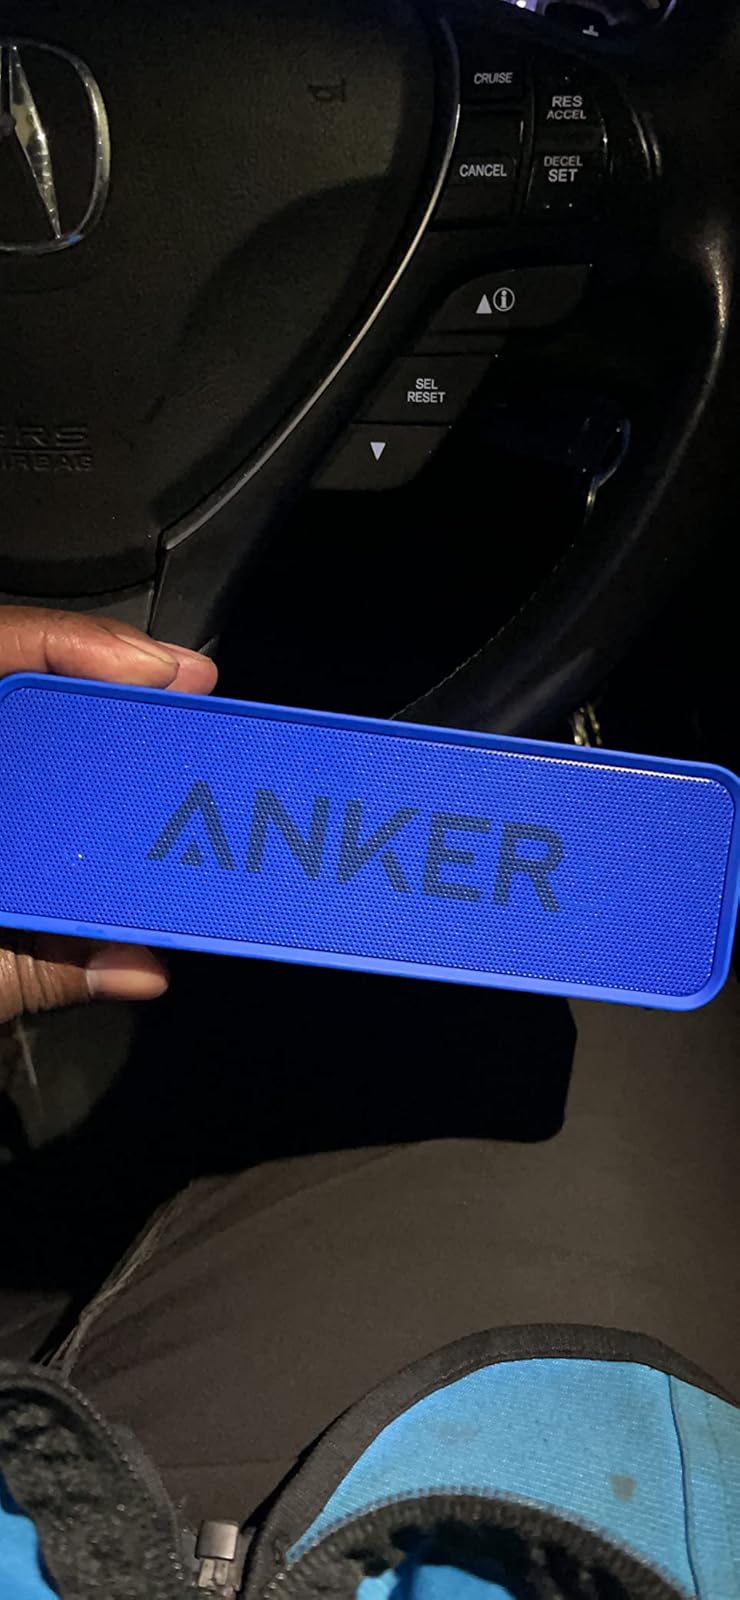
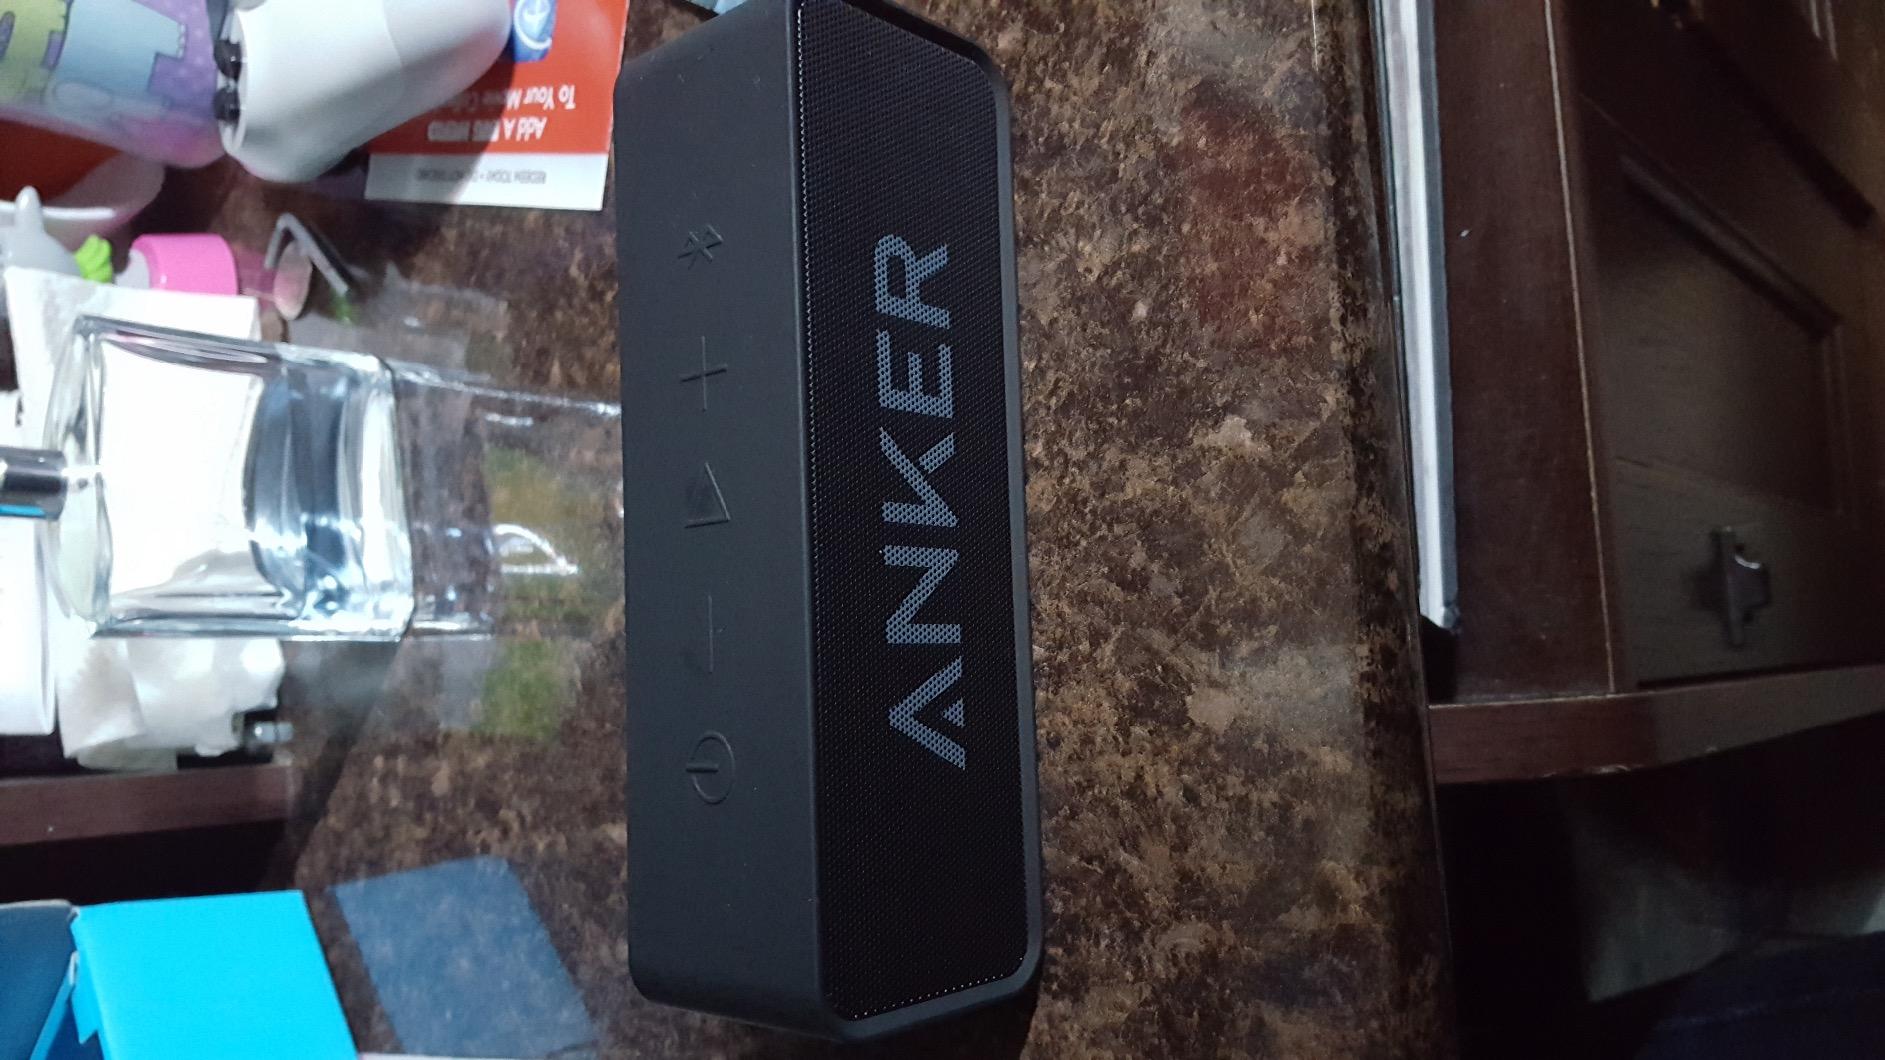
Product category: speaker
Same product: no